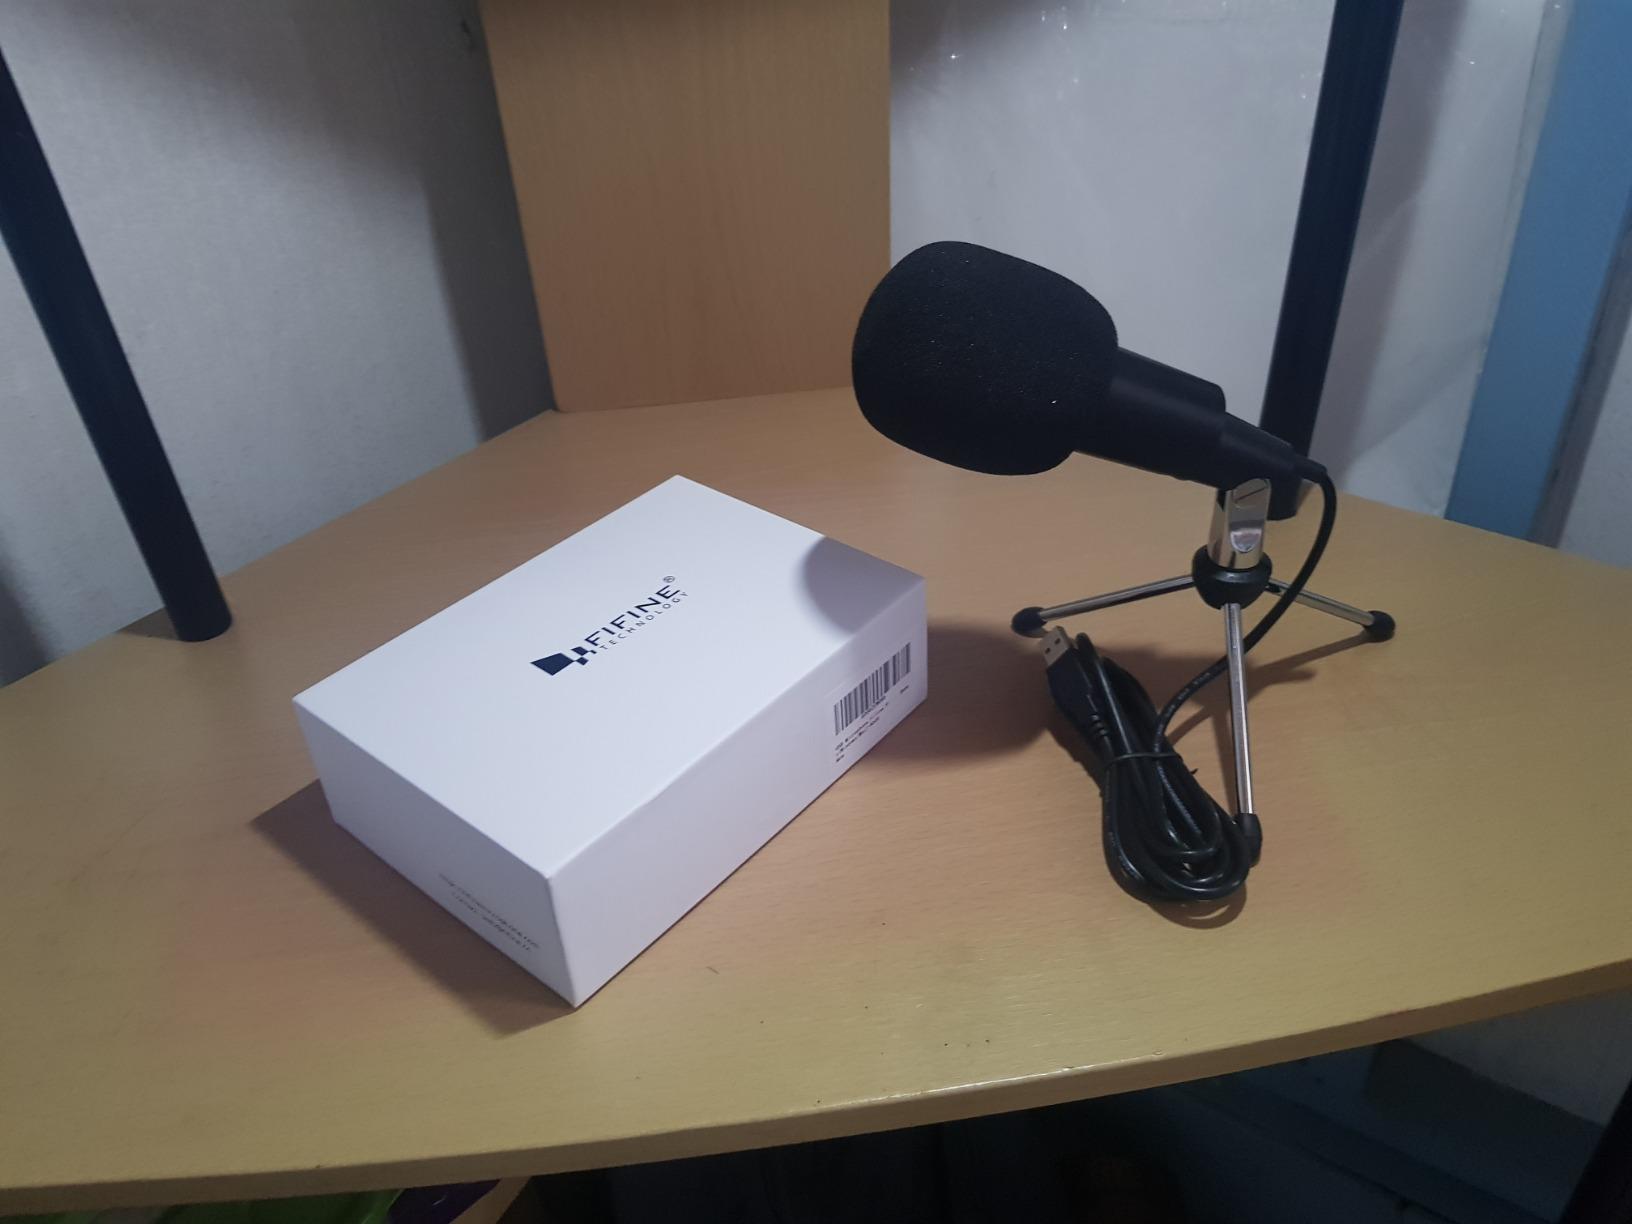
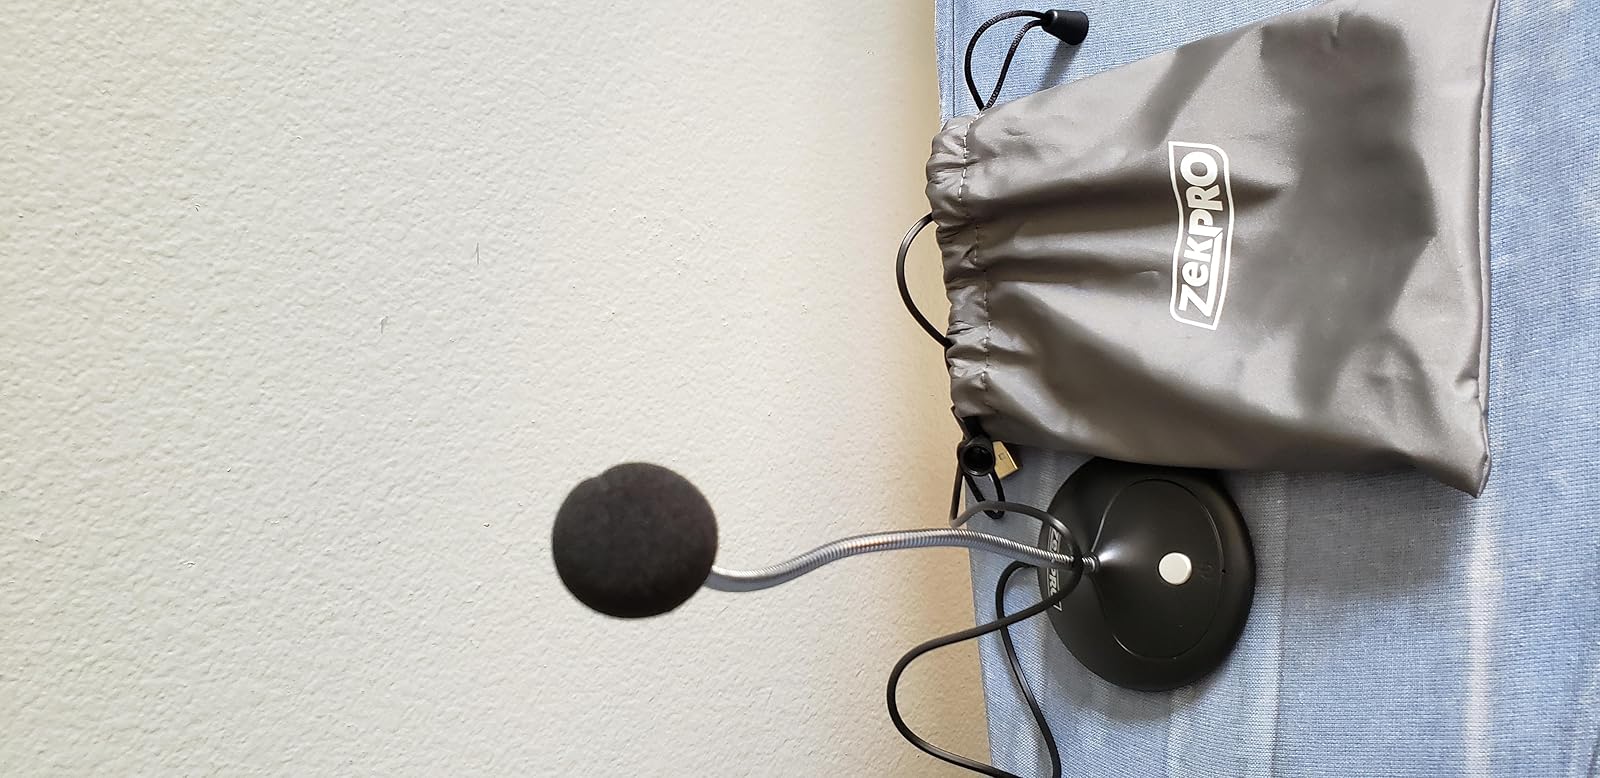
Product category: microphone
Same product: no